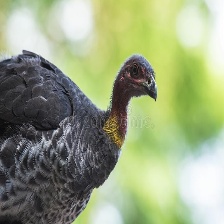
Species: BUSH TURKEY
Scientific name: ALECTURA LATHAMI